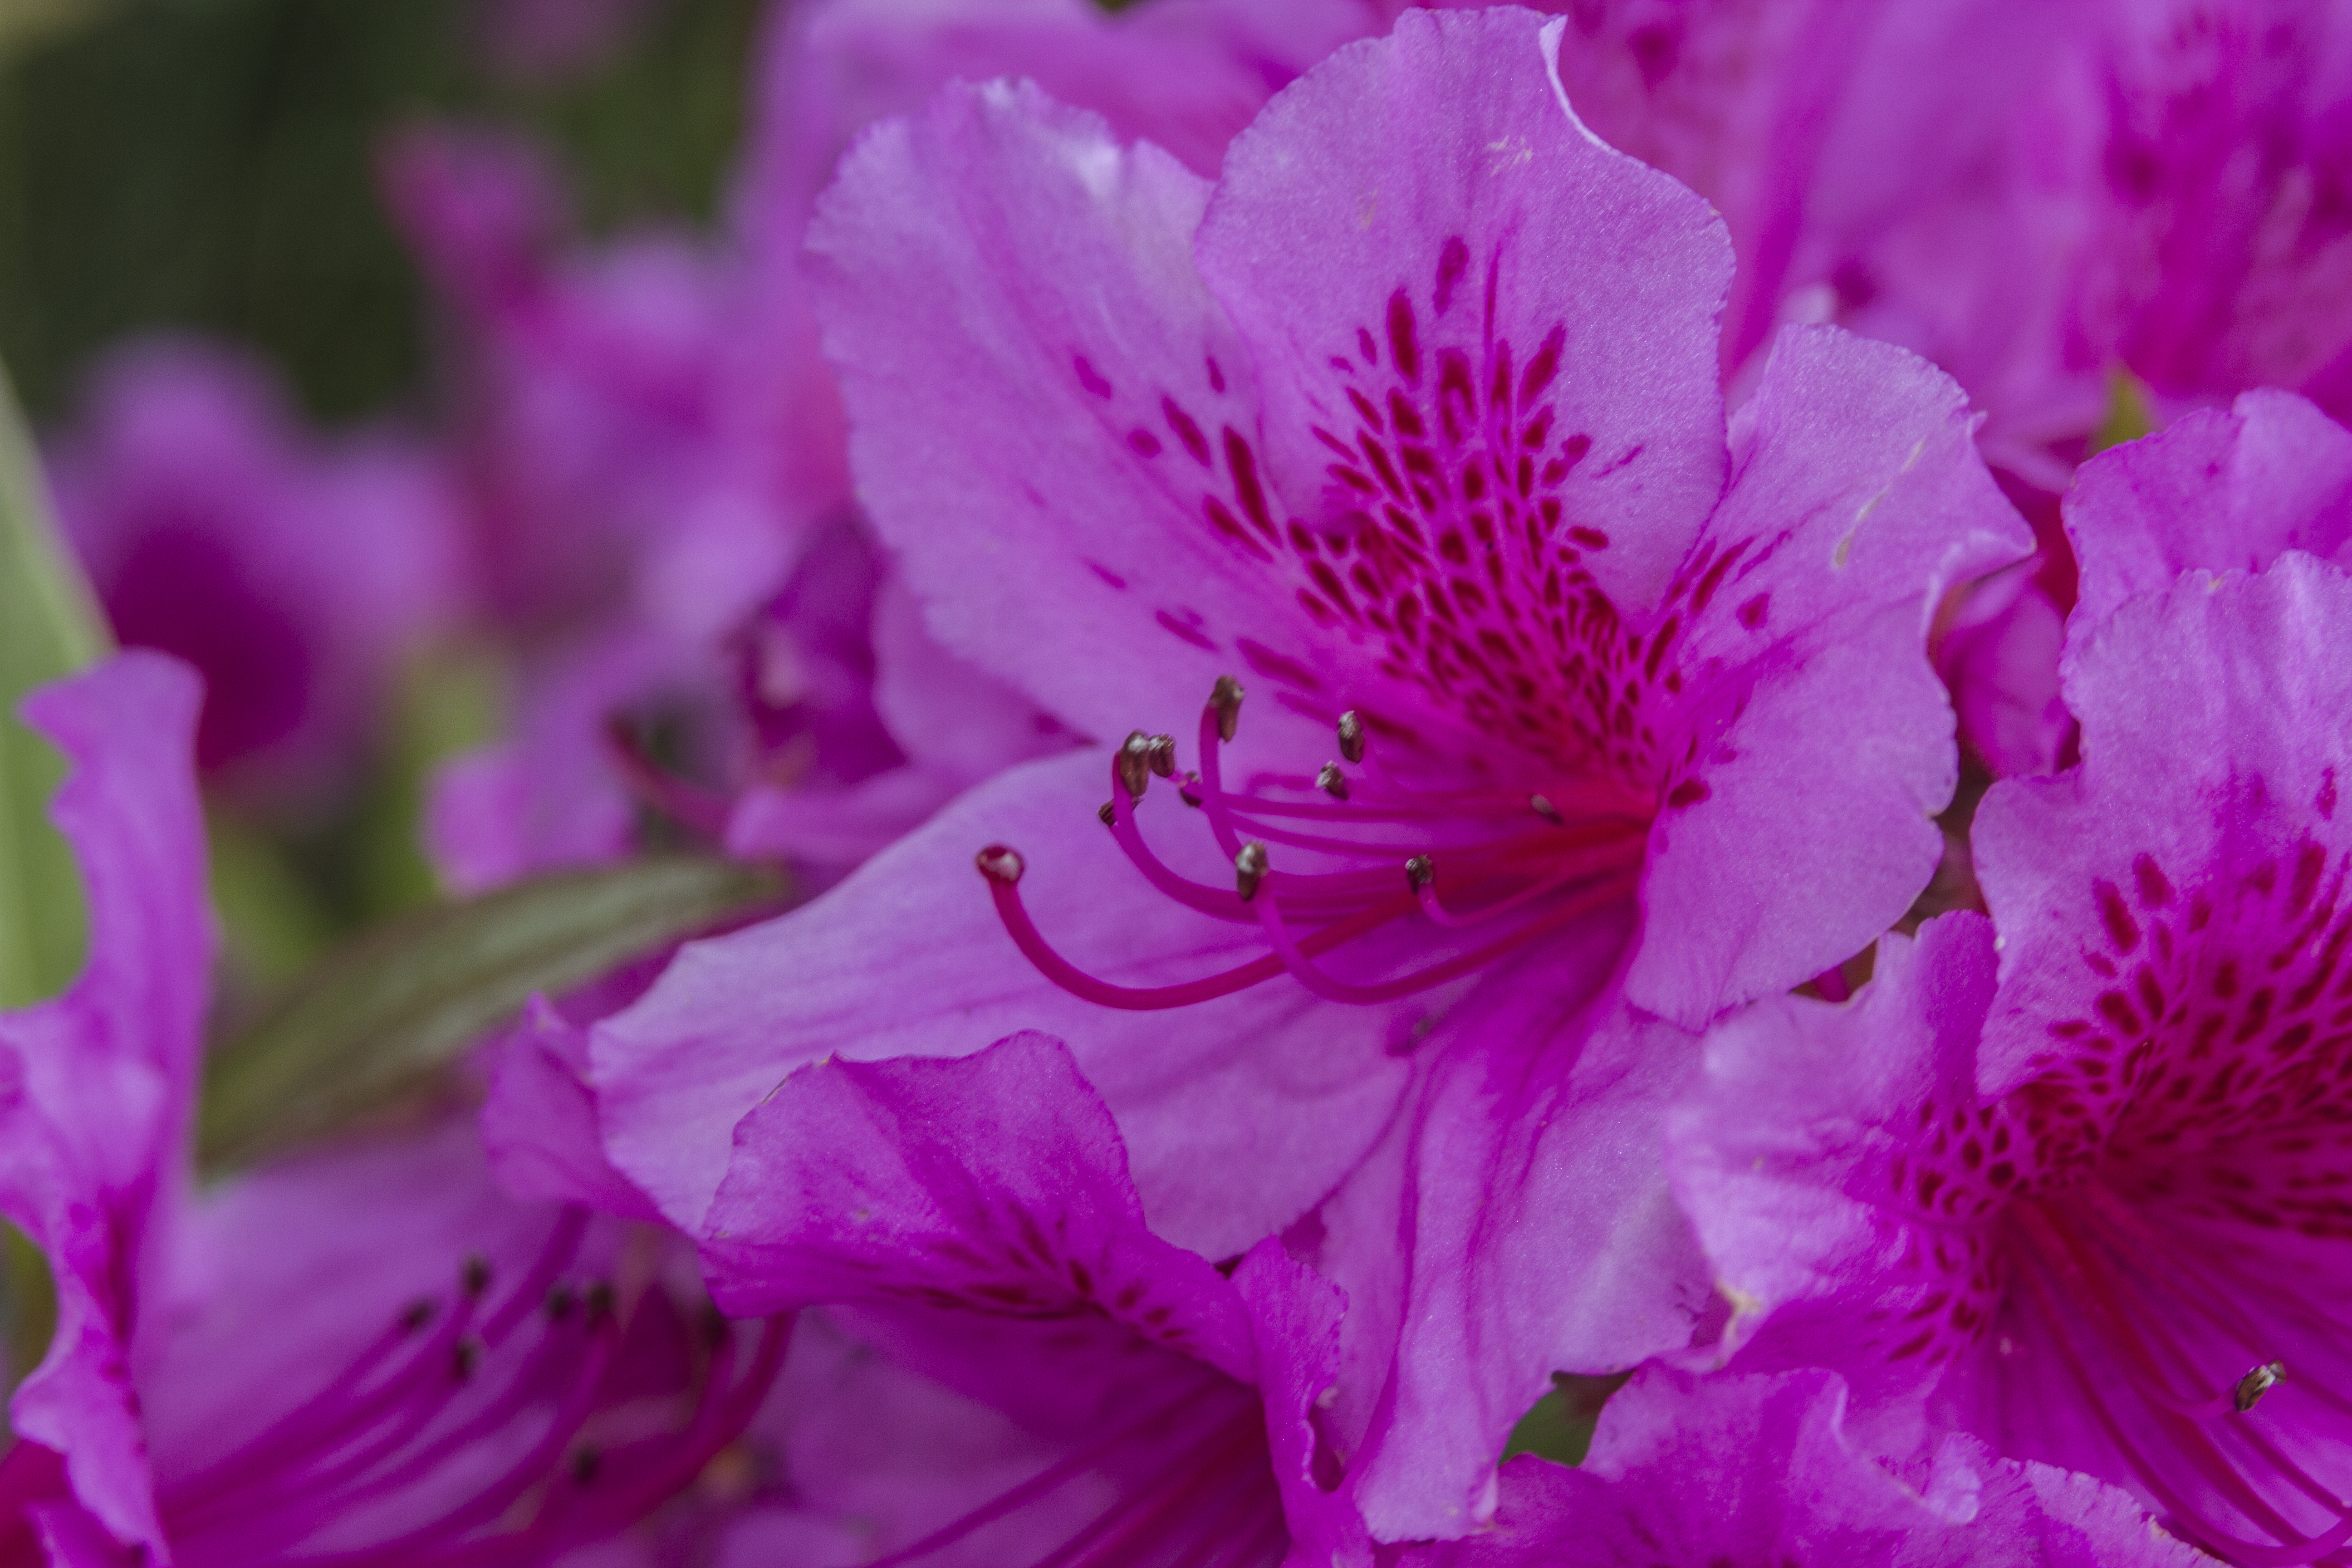
blossom, plant, flower, petal, pink, flora, uk, shrub, rhododendron, azalea, peterborough, macro photography, flowering plant, woody plant, land plant